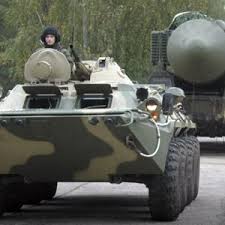
Label: Air Defense